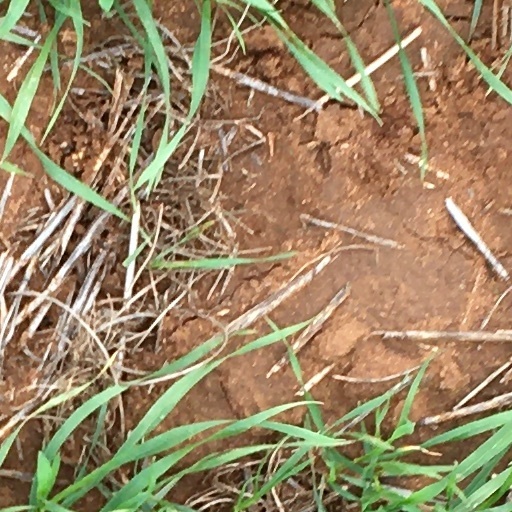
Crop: wheat